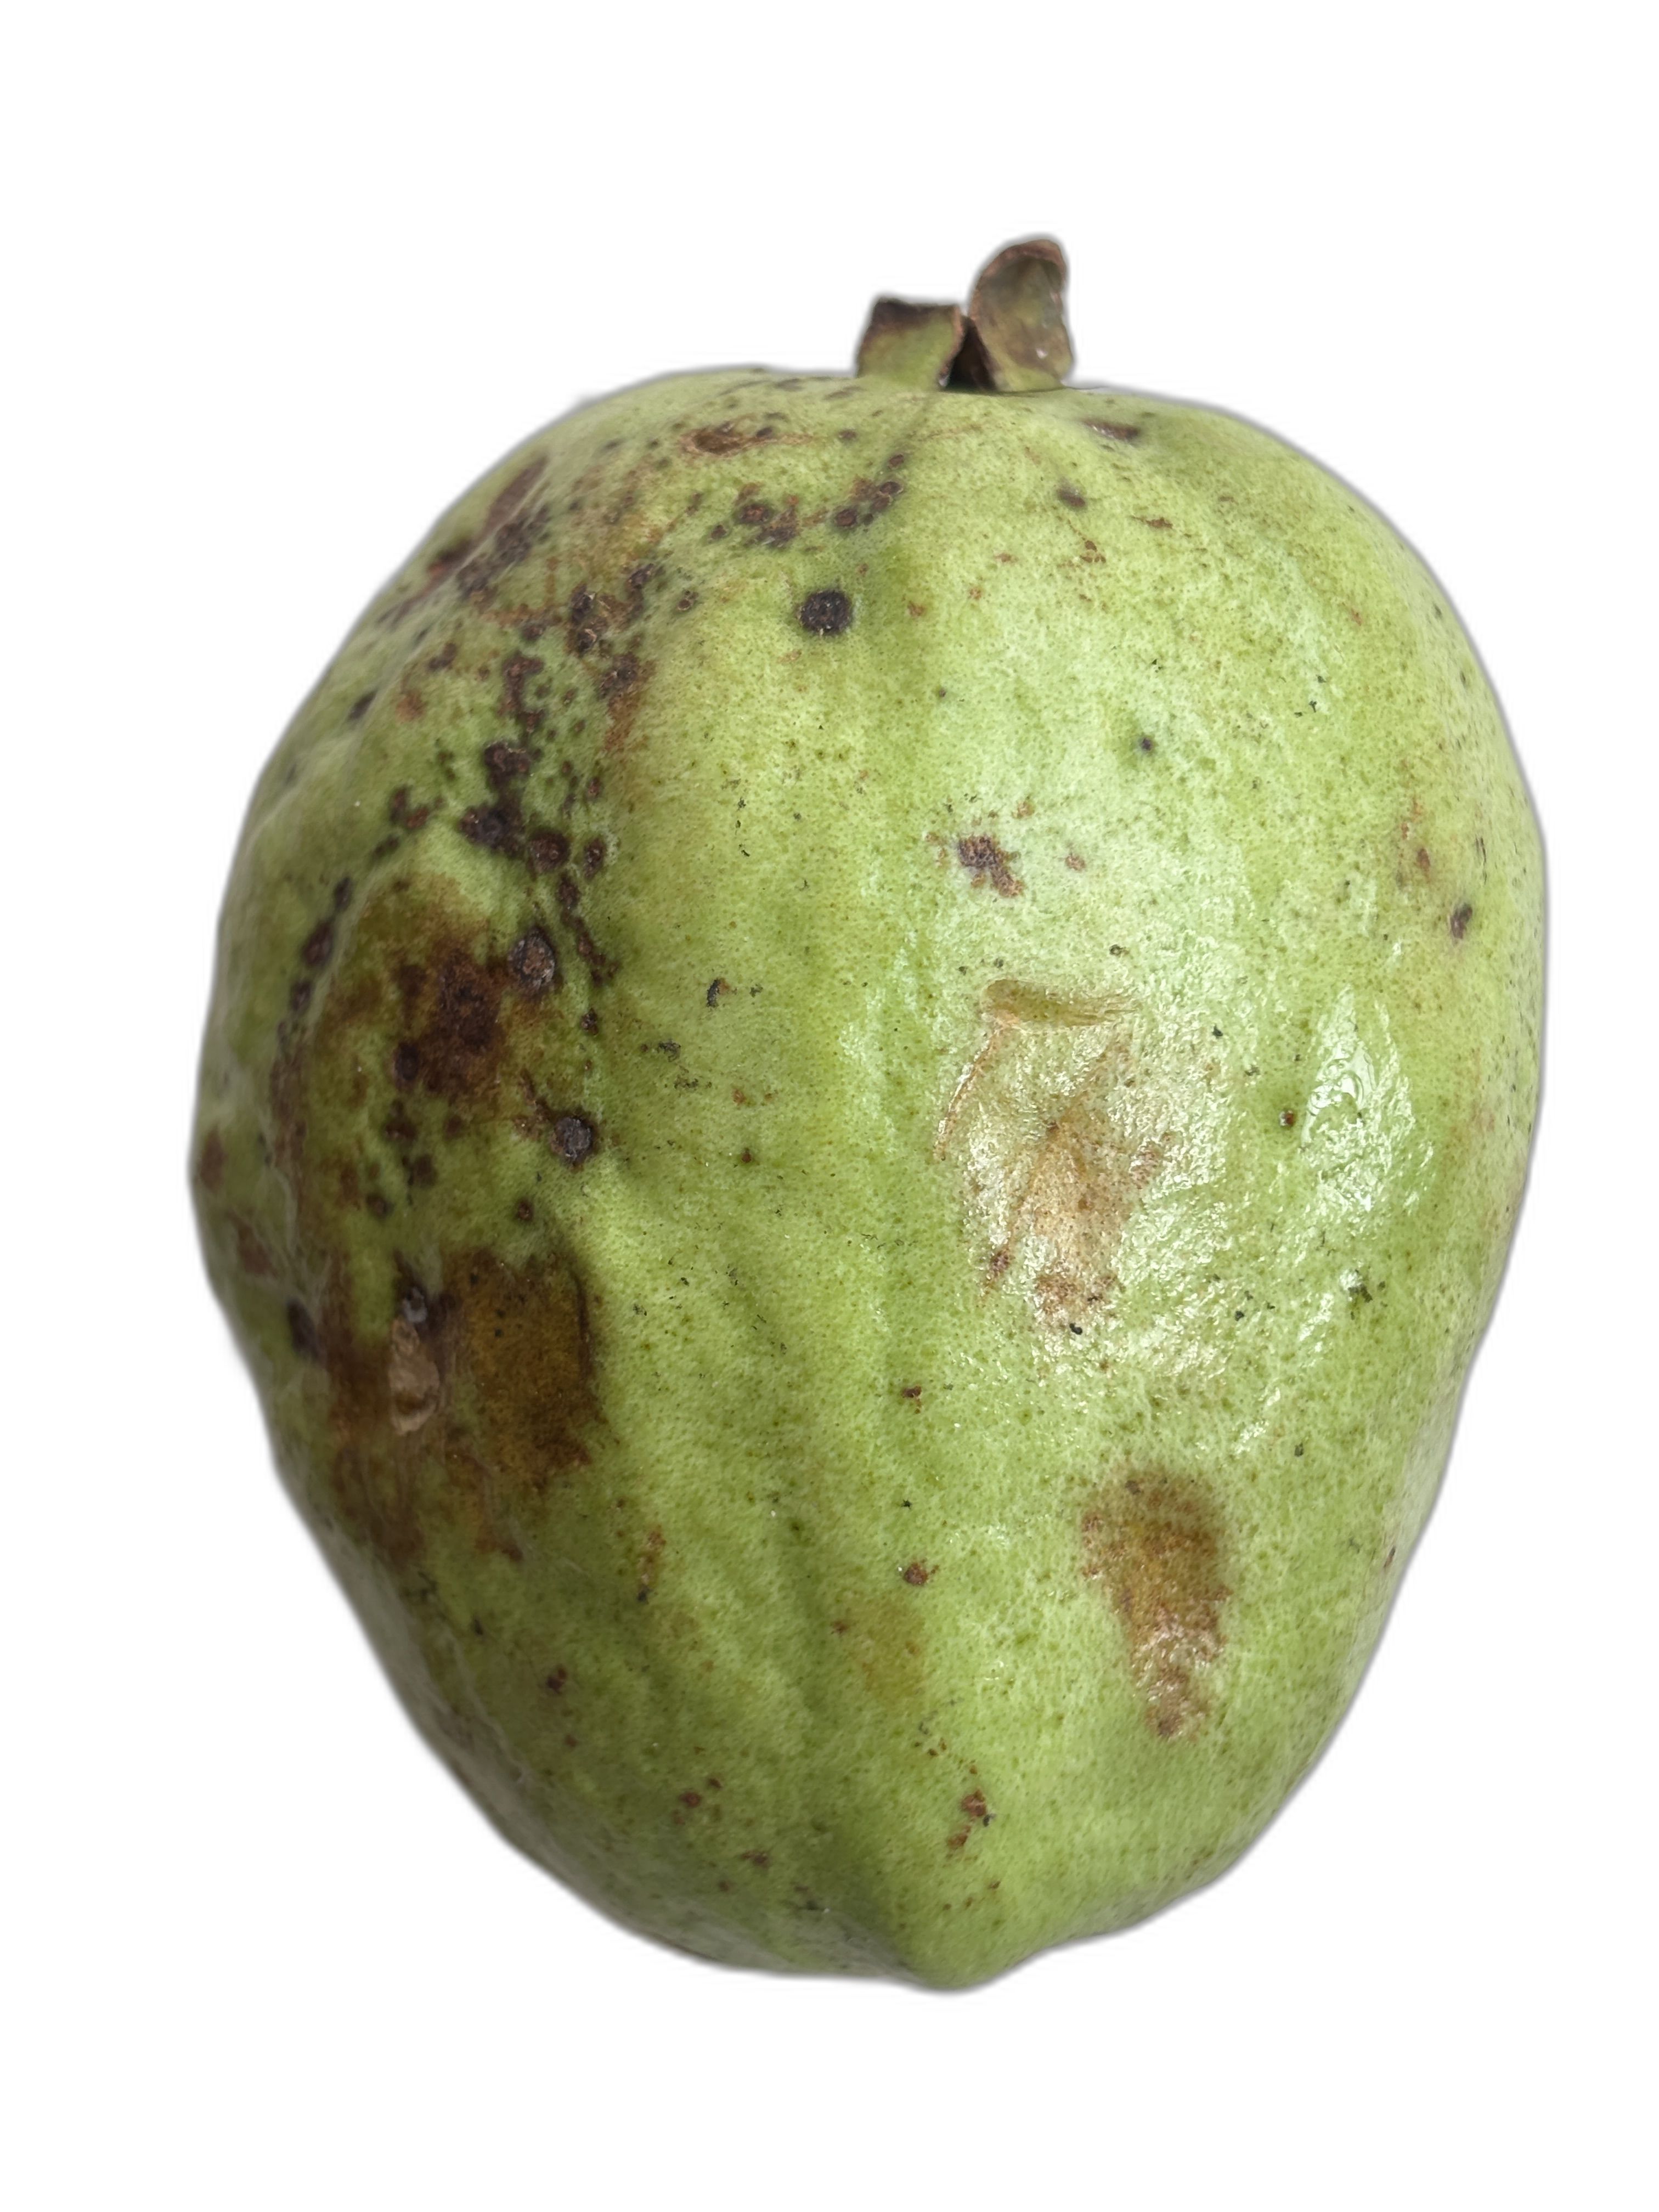
Plant part: fruit
Disease: Anthracnose